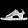
Label: Sandal